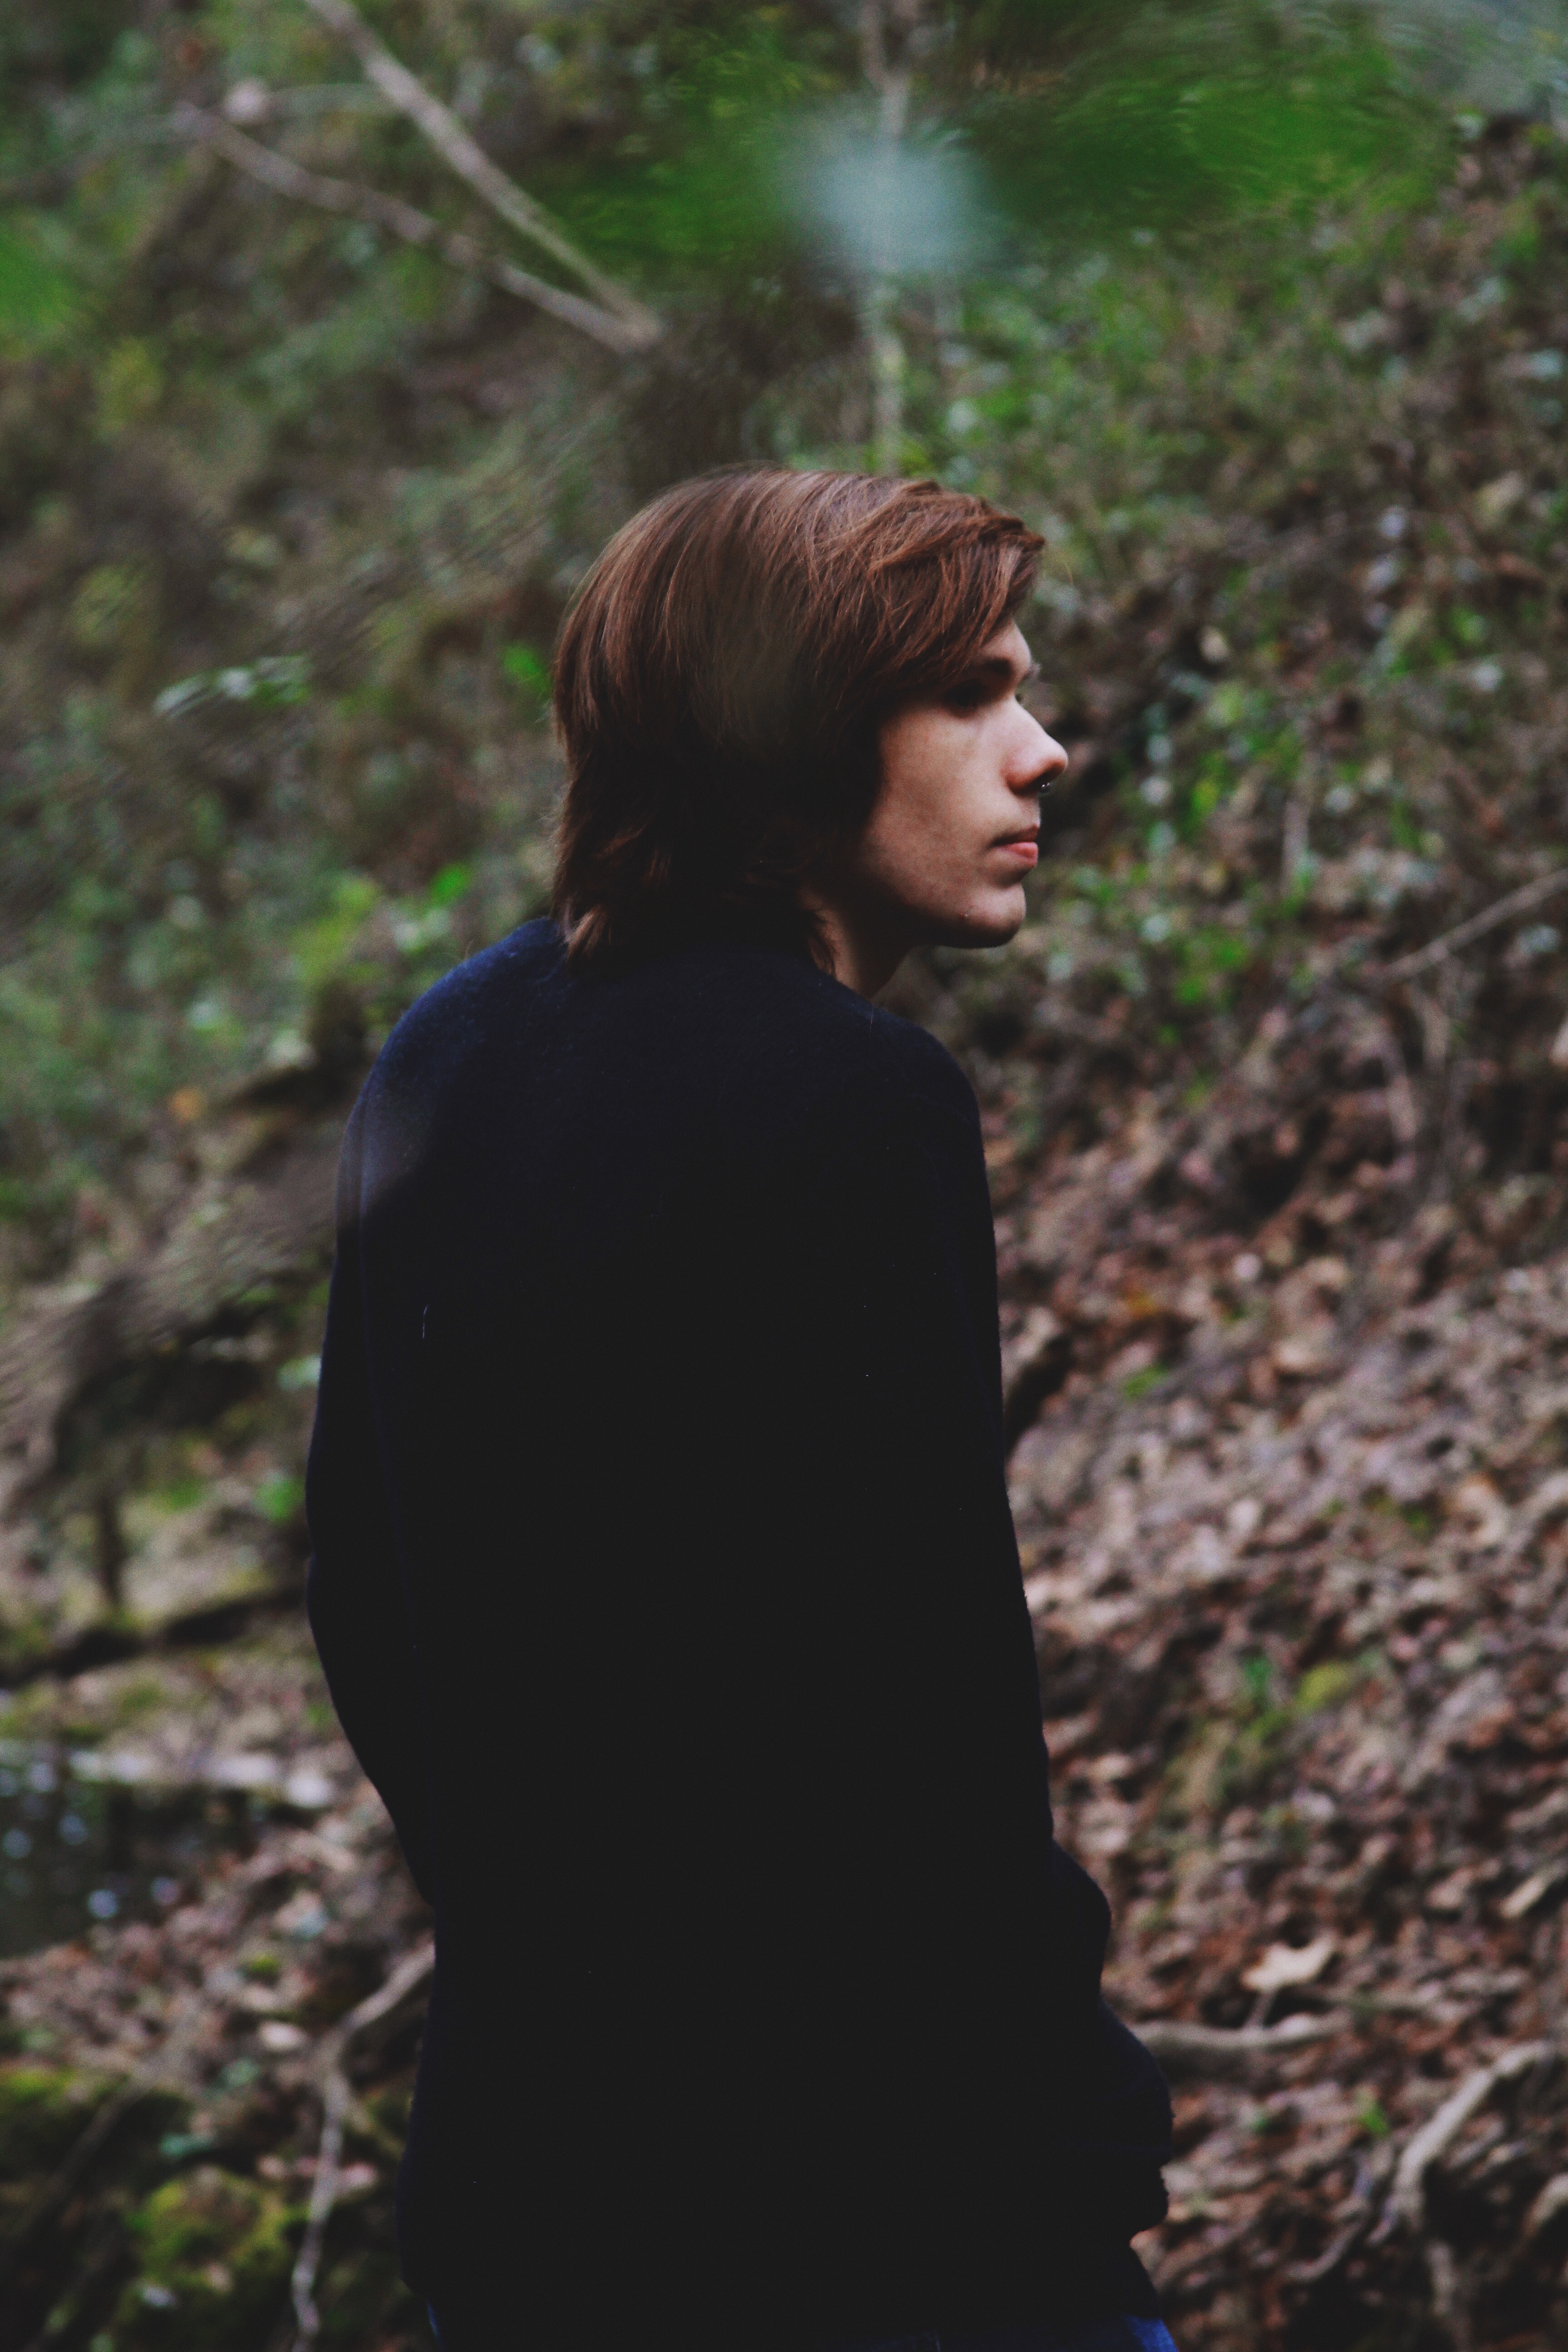
man, tree, nature, forest, grass, person, girl, woman, photography, sunlight, leaf, flower, portrait, model, spring, autumn, fashion, lady, season, dress, photograph, beauty, habitat, adult, photo shoot, portrait photography, natural environment